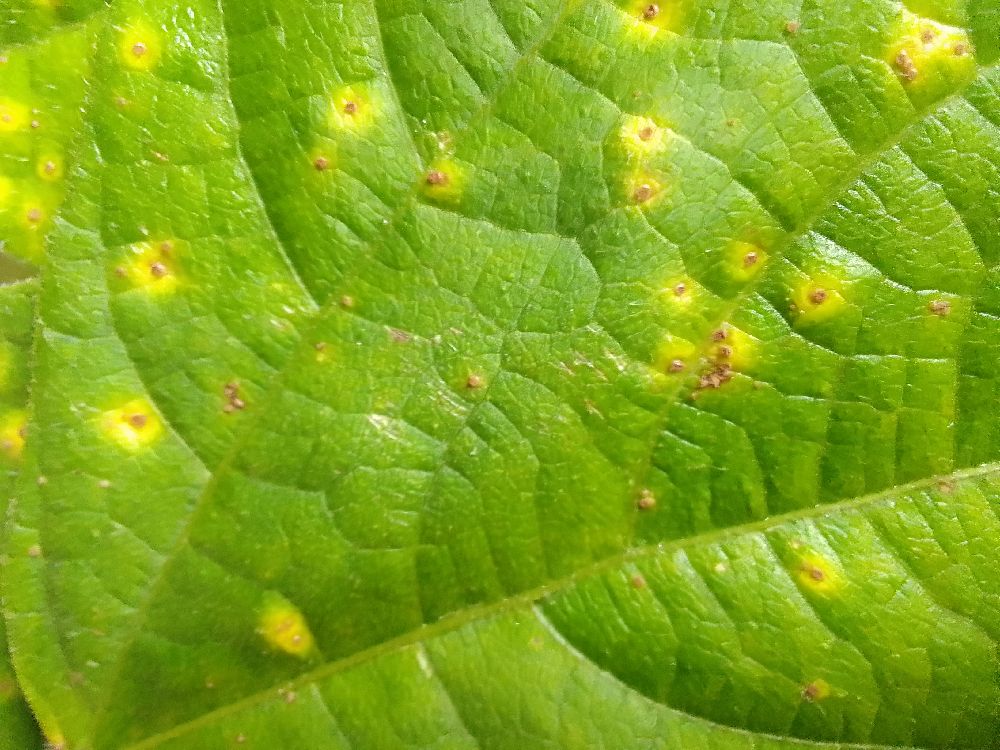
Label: rust